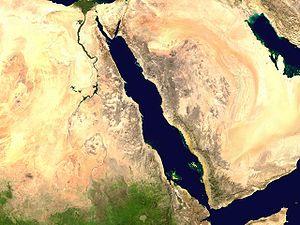
La mer Rouge est une mer intracontinentale du bassin Indo-Pacifique entre l’Afrique du Nord et le Moyen-Orient d’une superficie d’environ 450 000 km². C'est une mer d'une grande importance stratégique et commerciale qui permet aux navigateurs en provenance de la mer Méditerranée et à destination de l'océan Indien, ou vice-versa, de ne pas être contraints de faire le tour de l'Afrique.